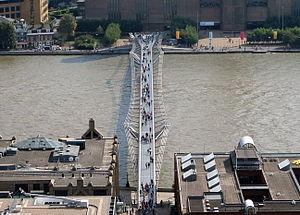
Le Millennium Bridge, Londres, Angleterre